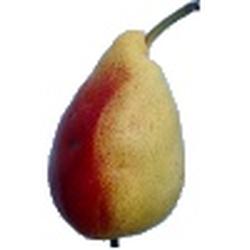
Label: Pear